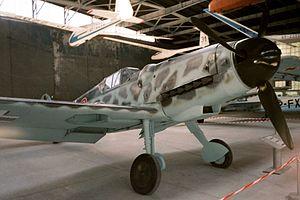
Le Messerschmitt Bf 109 était un avion de chasse allemand de la Seconde Guerre mondiale. C'était l'un des premiers vrais chasseurs modernes de l'époque, apportant quelques nouveautés intéressantes, telles qu'une construction monocoque « tout-en-métal », une verrière fermée et un train d'atterrissage rétractable.